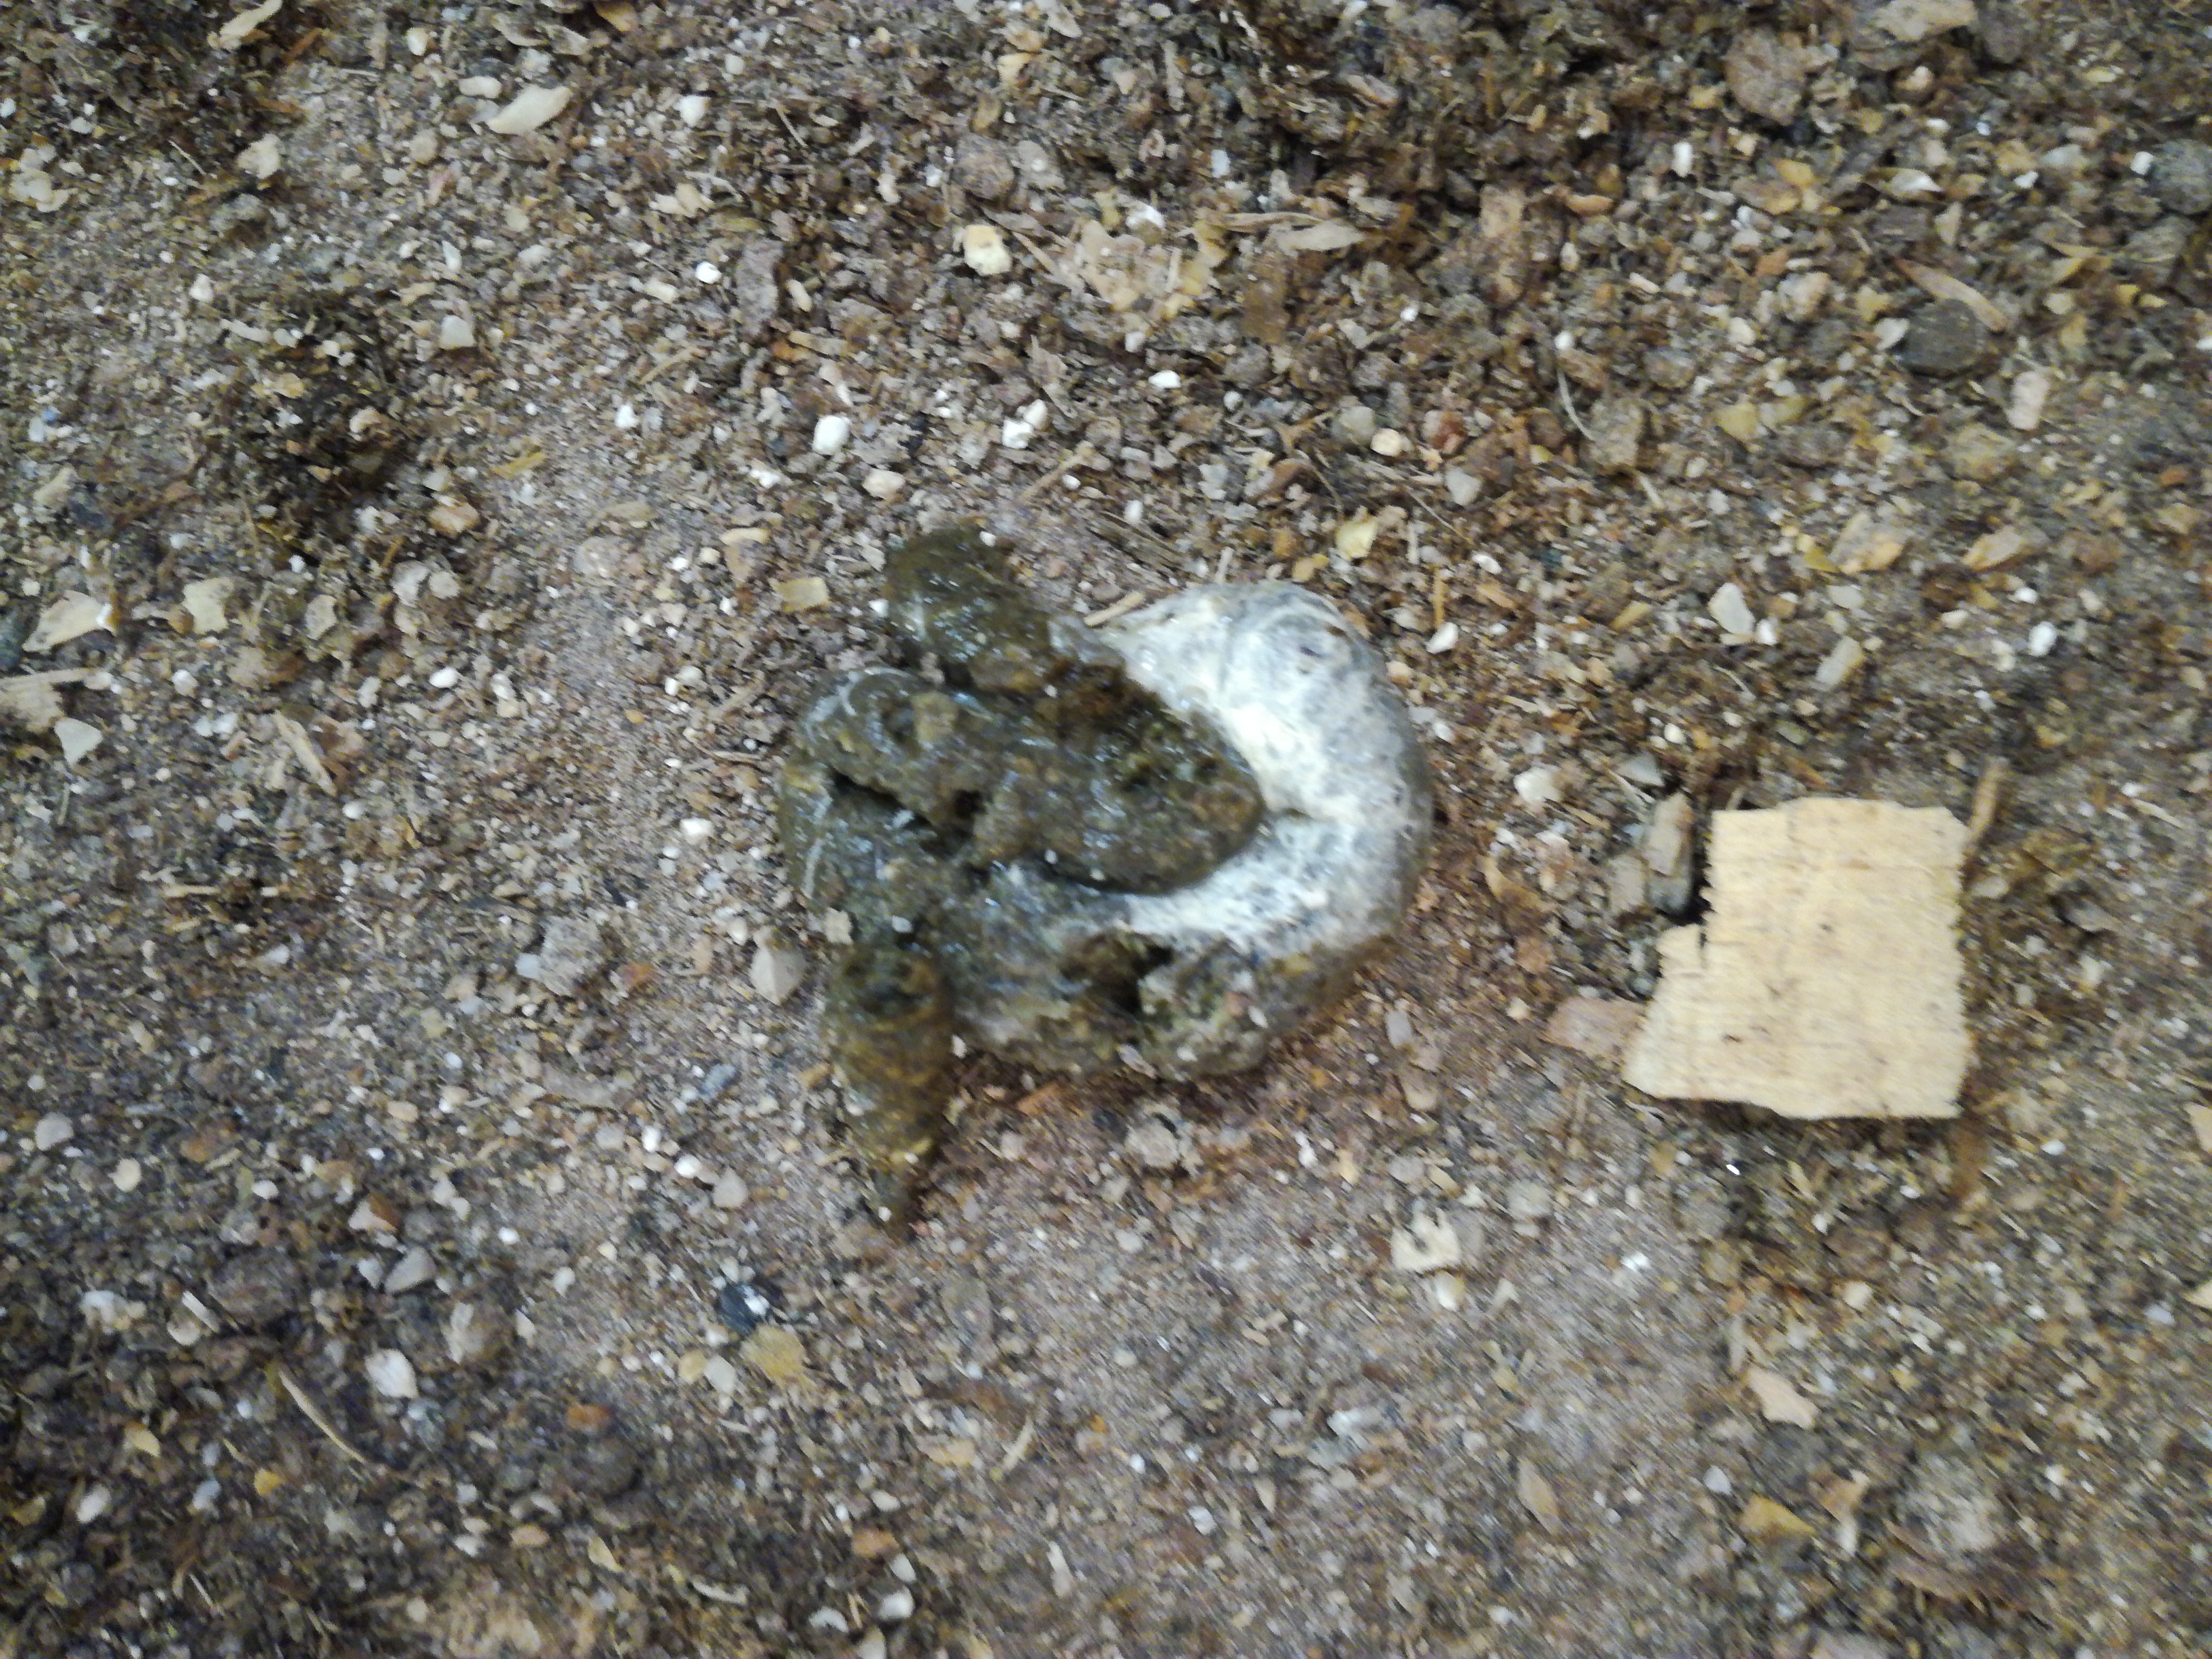
PCR-confirmed diagnosis: Healthy